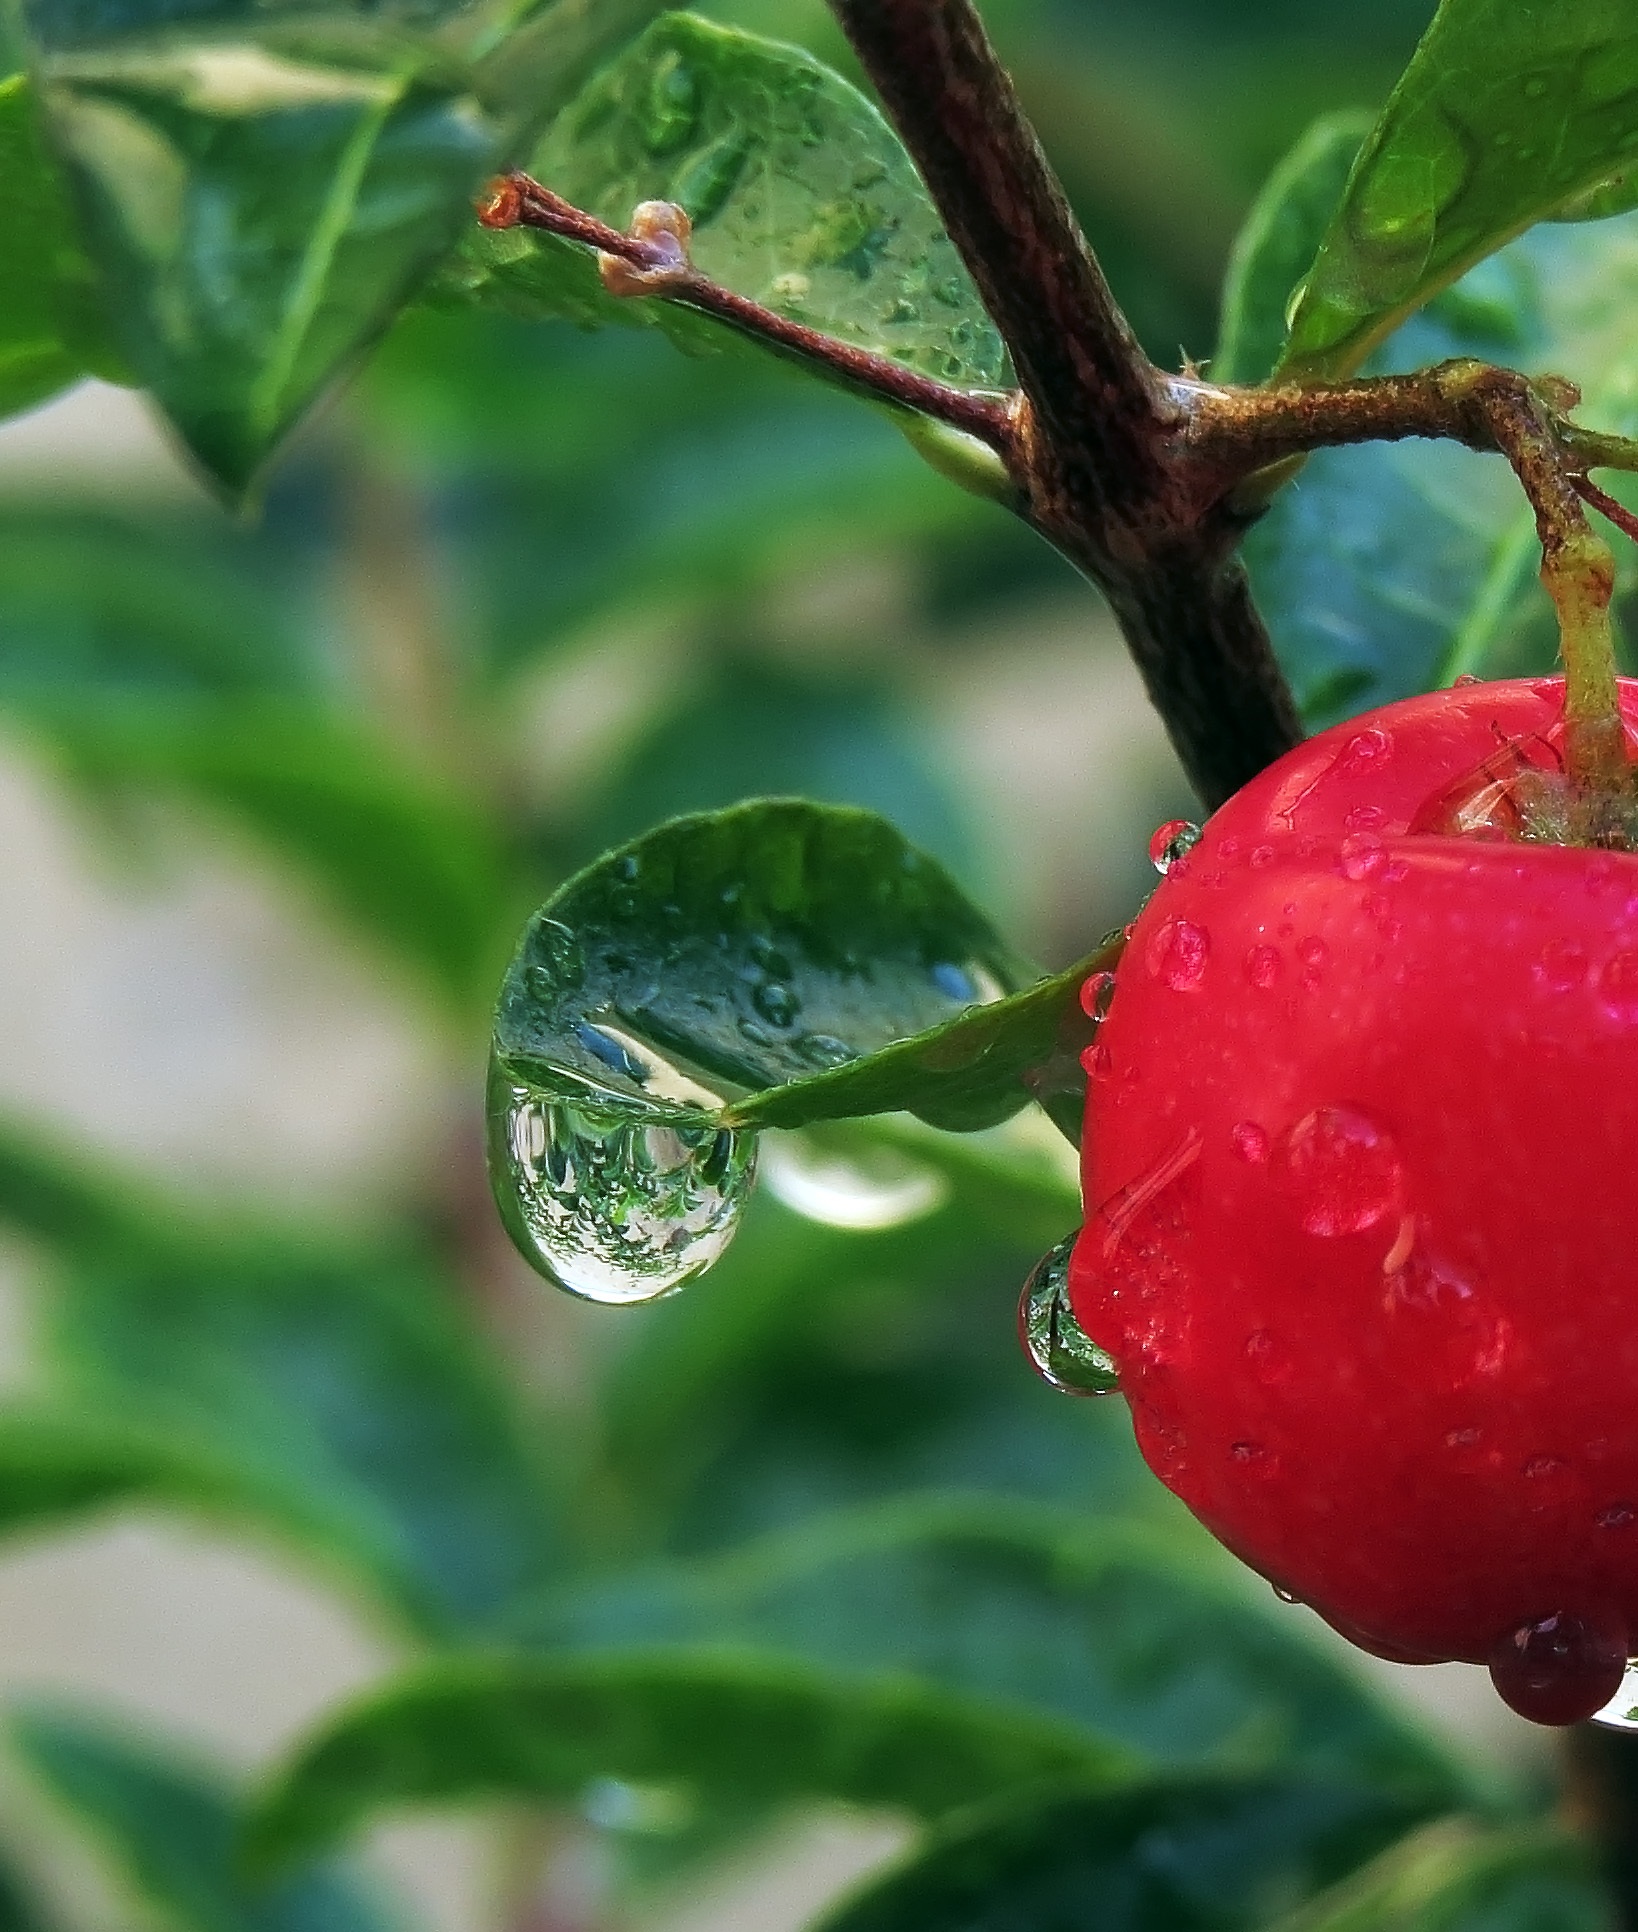
nature, branch, plant, fruit, leaf, flower, food, green, reflection, produce, botany, colorful, flora, shrub, drops, macro photography, flowering plant, rain drops, rose family, land plant